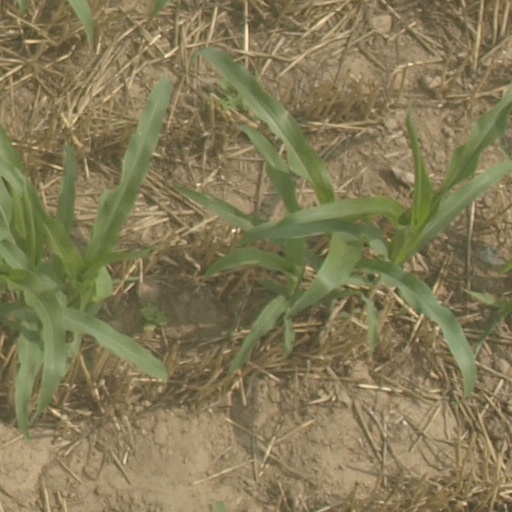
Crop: maize; corn